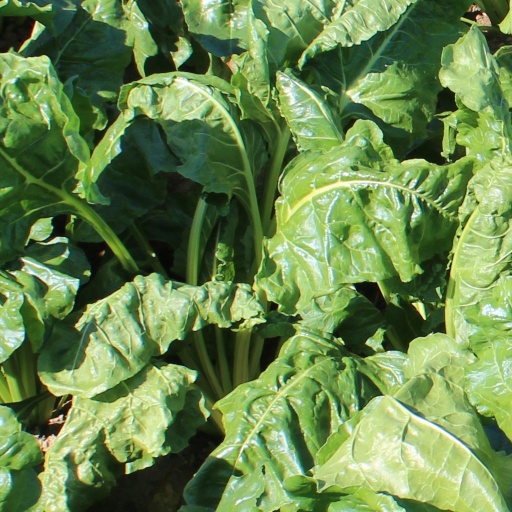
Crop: sugar beet